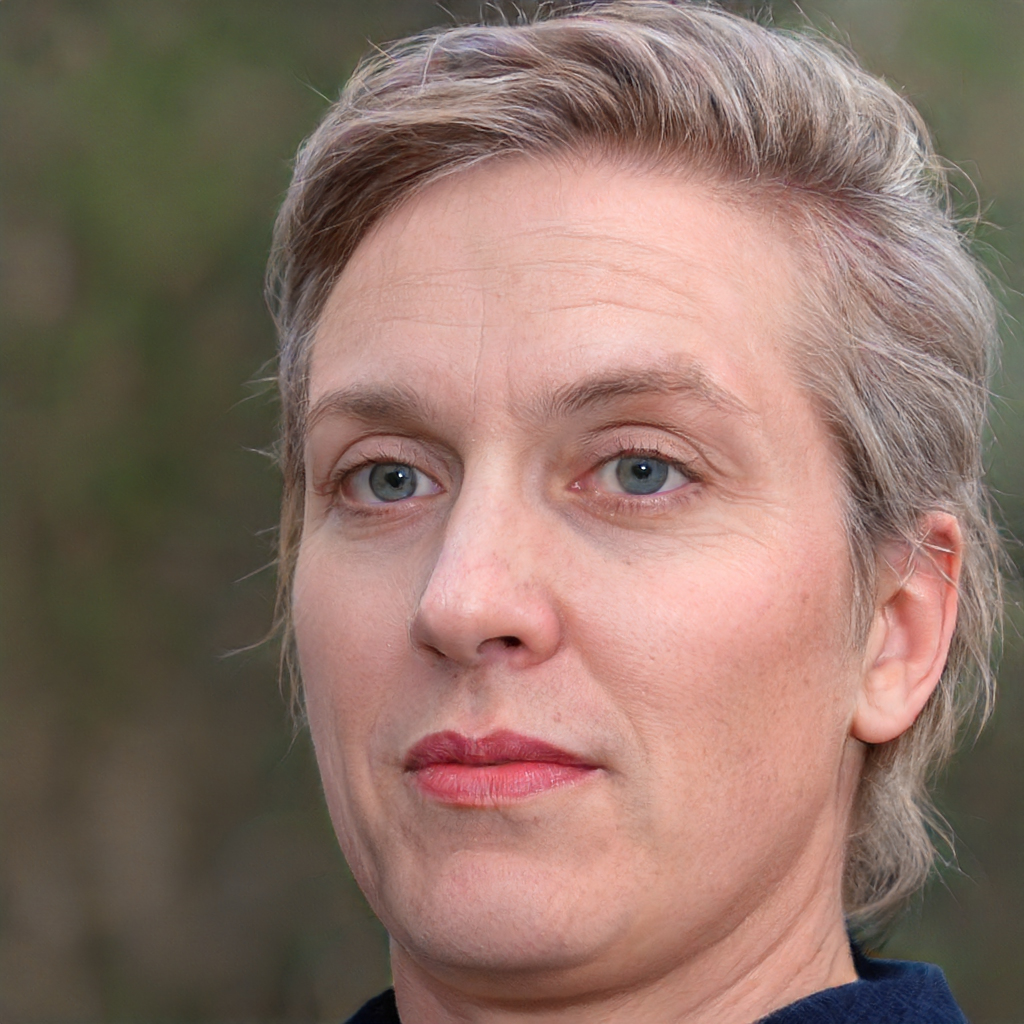
Portrait style: Real Portrait